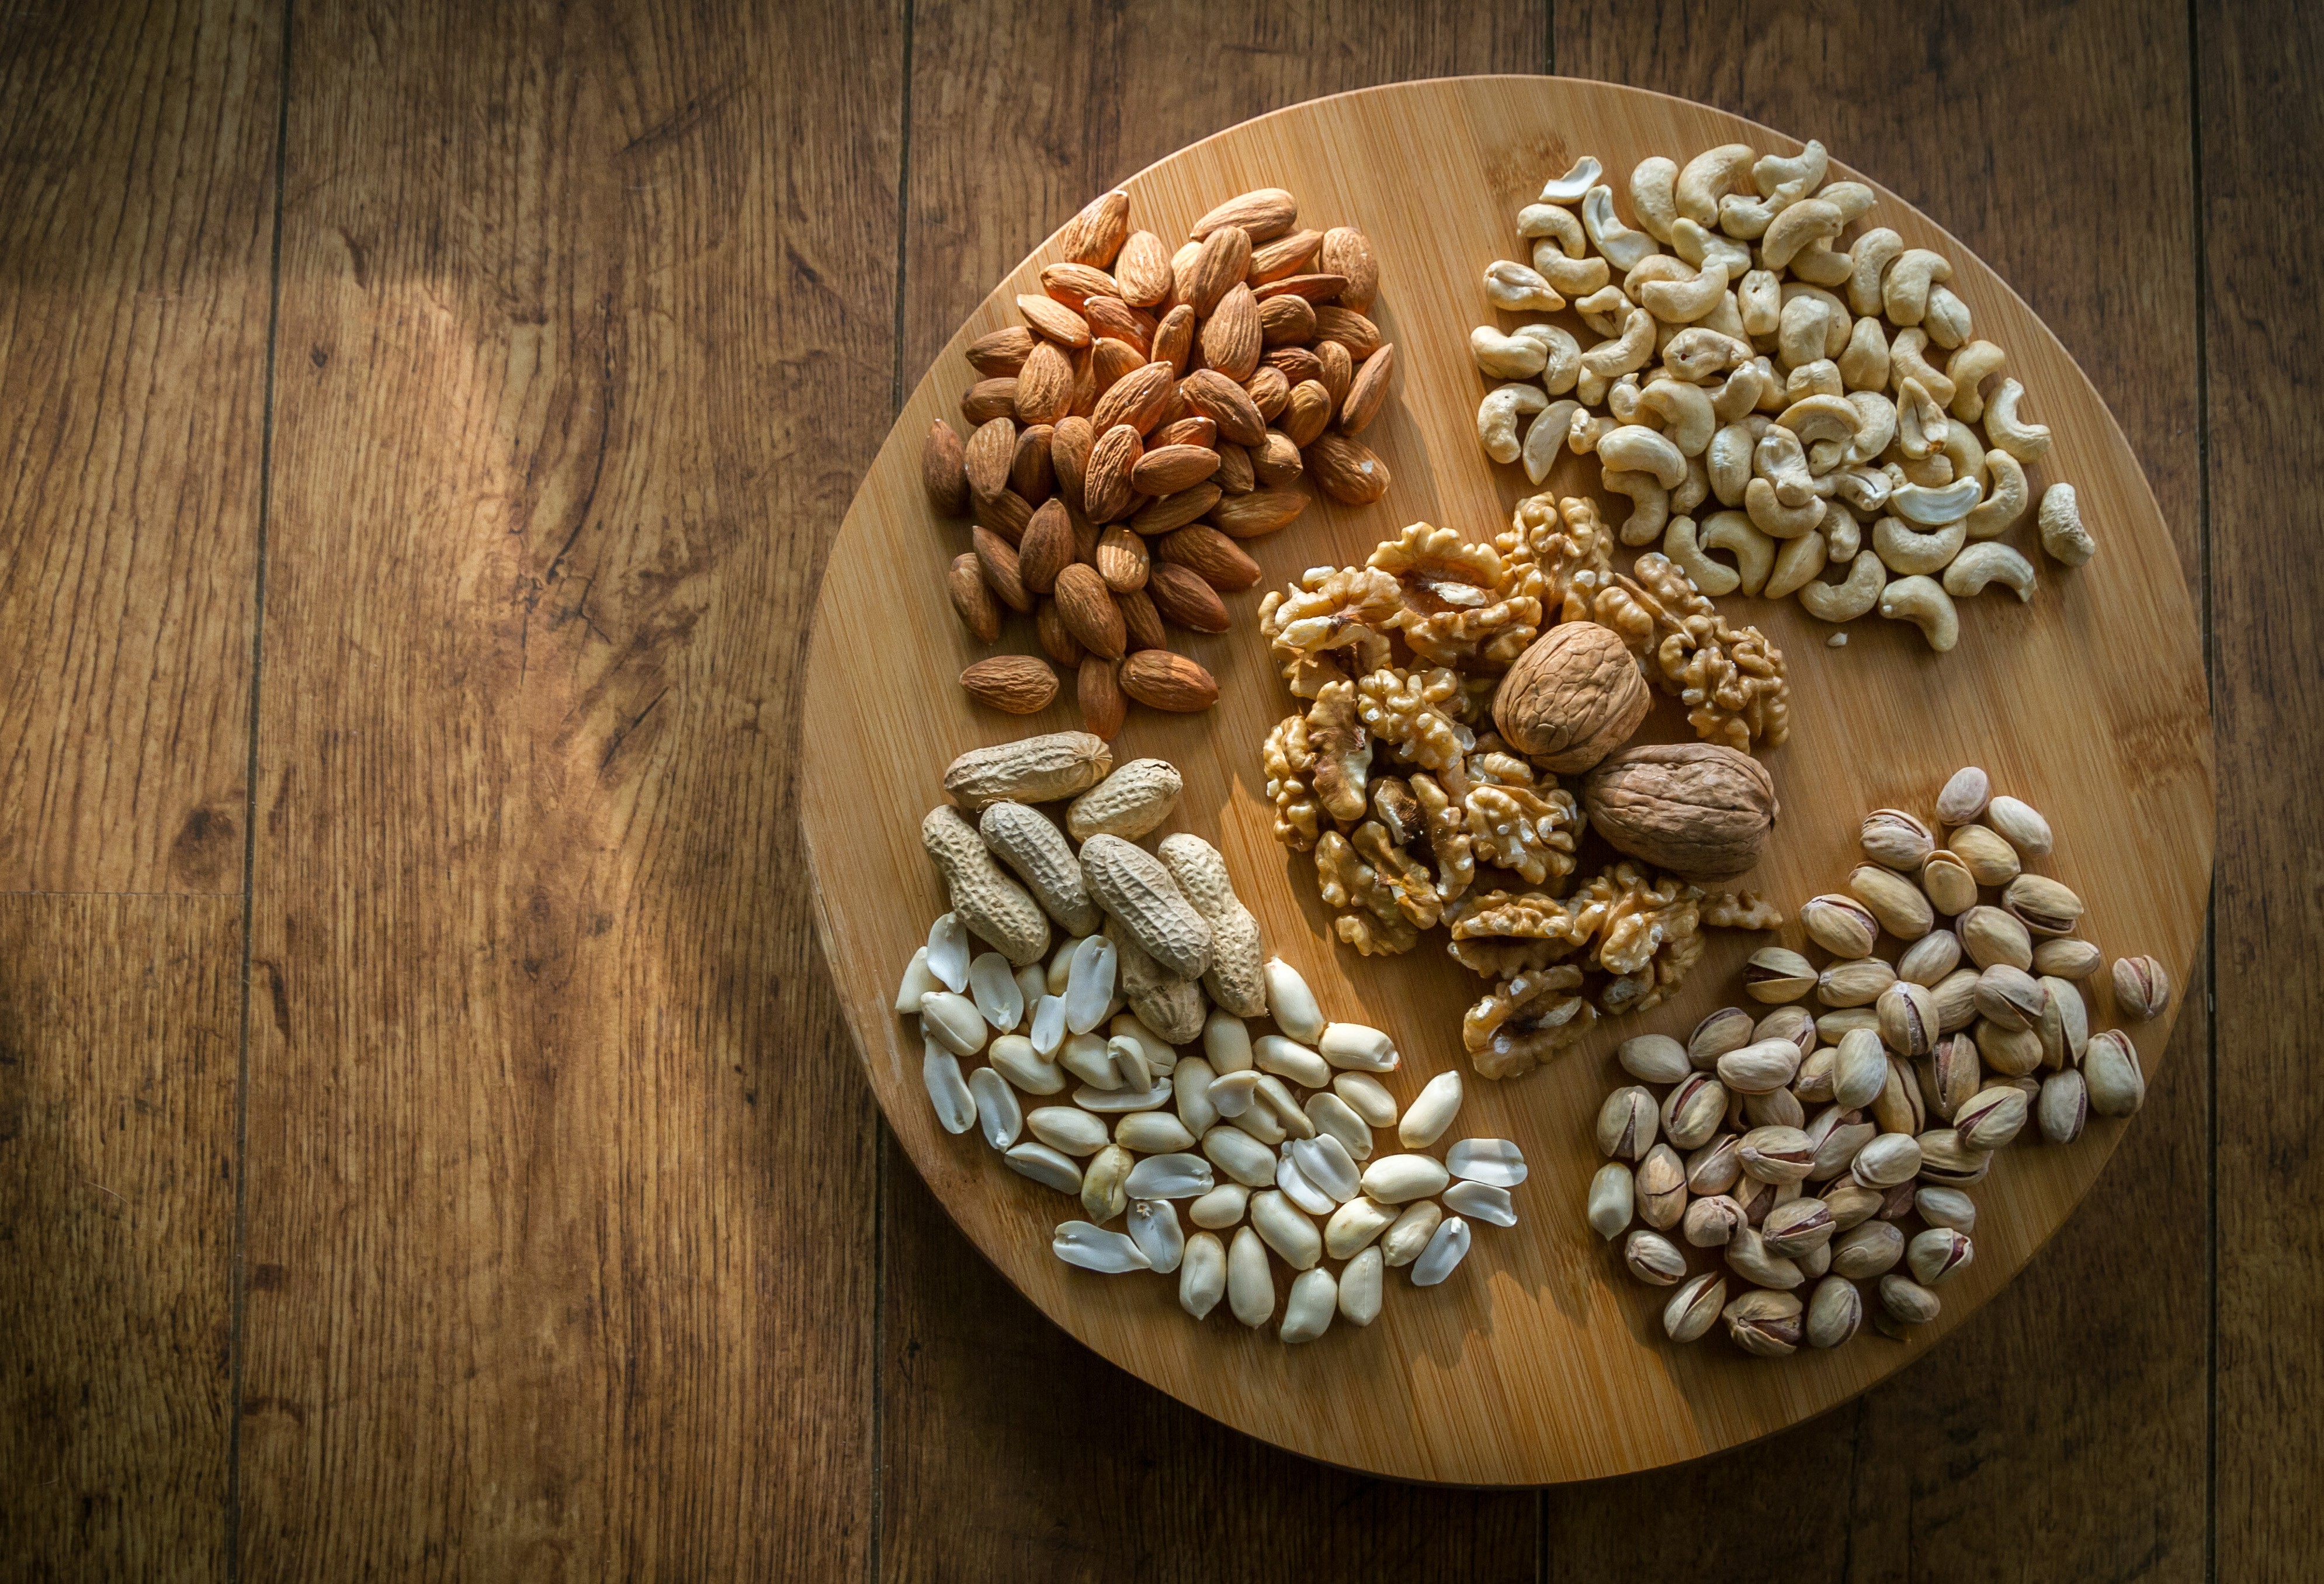
food, produce, crop, plate, brown, shell, cereal, nuts, eating, wooden, tasty, snacks, peanuts, vegetarian food, mixed, selection, walnuts, pistachios, cashew, almonds, flowering plant, sunflower seed, grass family, nuts seeds